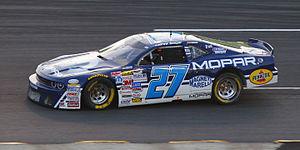
Andrew Ranger - Autodrome Chaudière - Nascar Canadian Tire Series - 13 juin 2015 (Photo Paul-Émile Poulin-Jacques)
Andrew Ranger, né le 20 novembre 1986 à Roxton Pond au Québec, est un pilote automobile canadien.